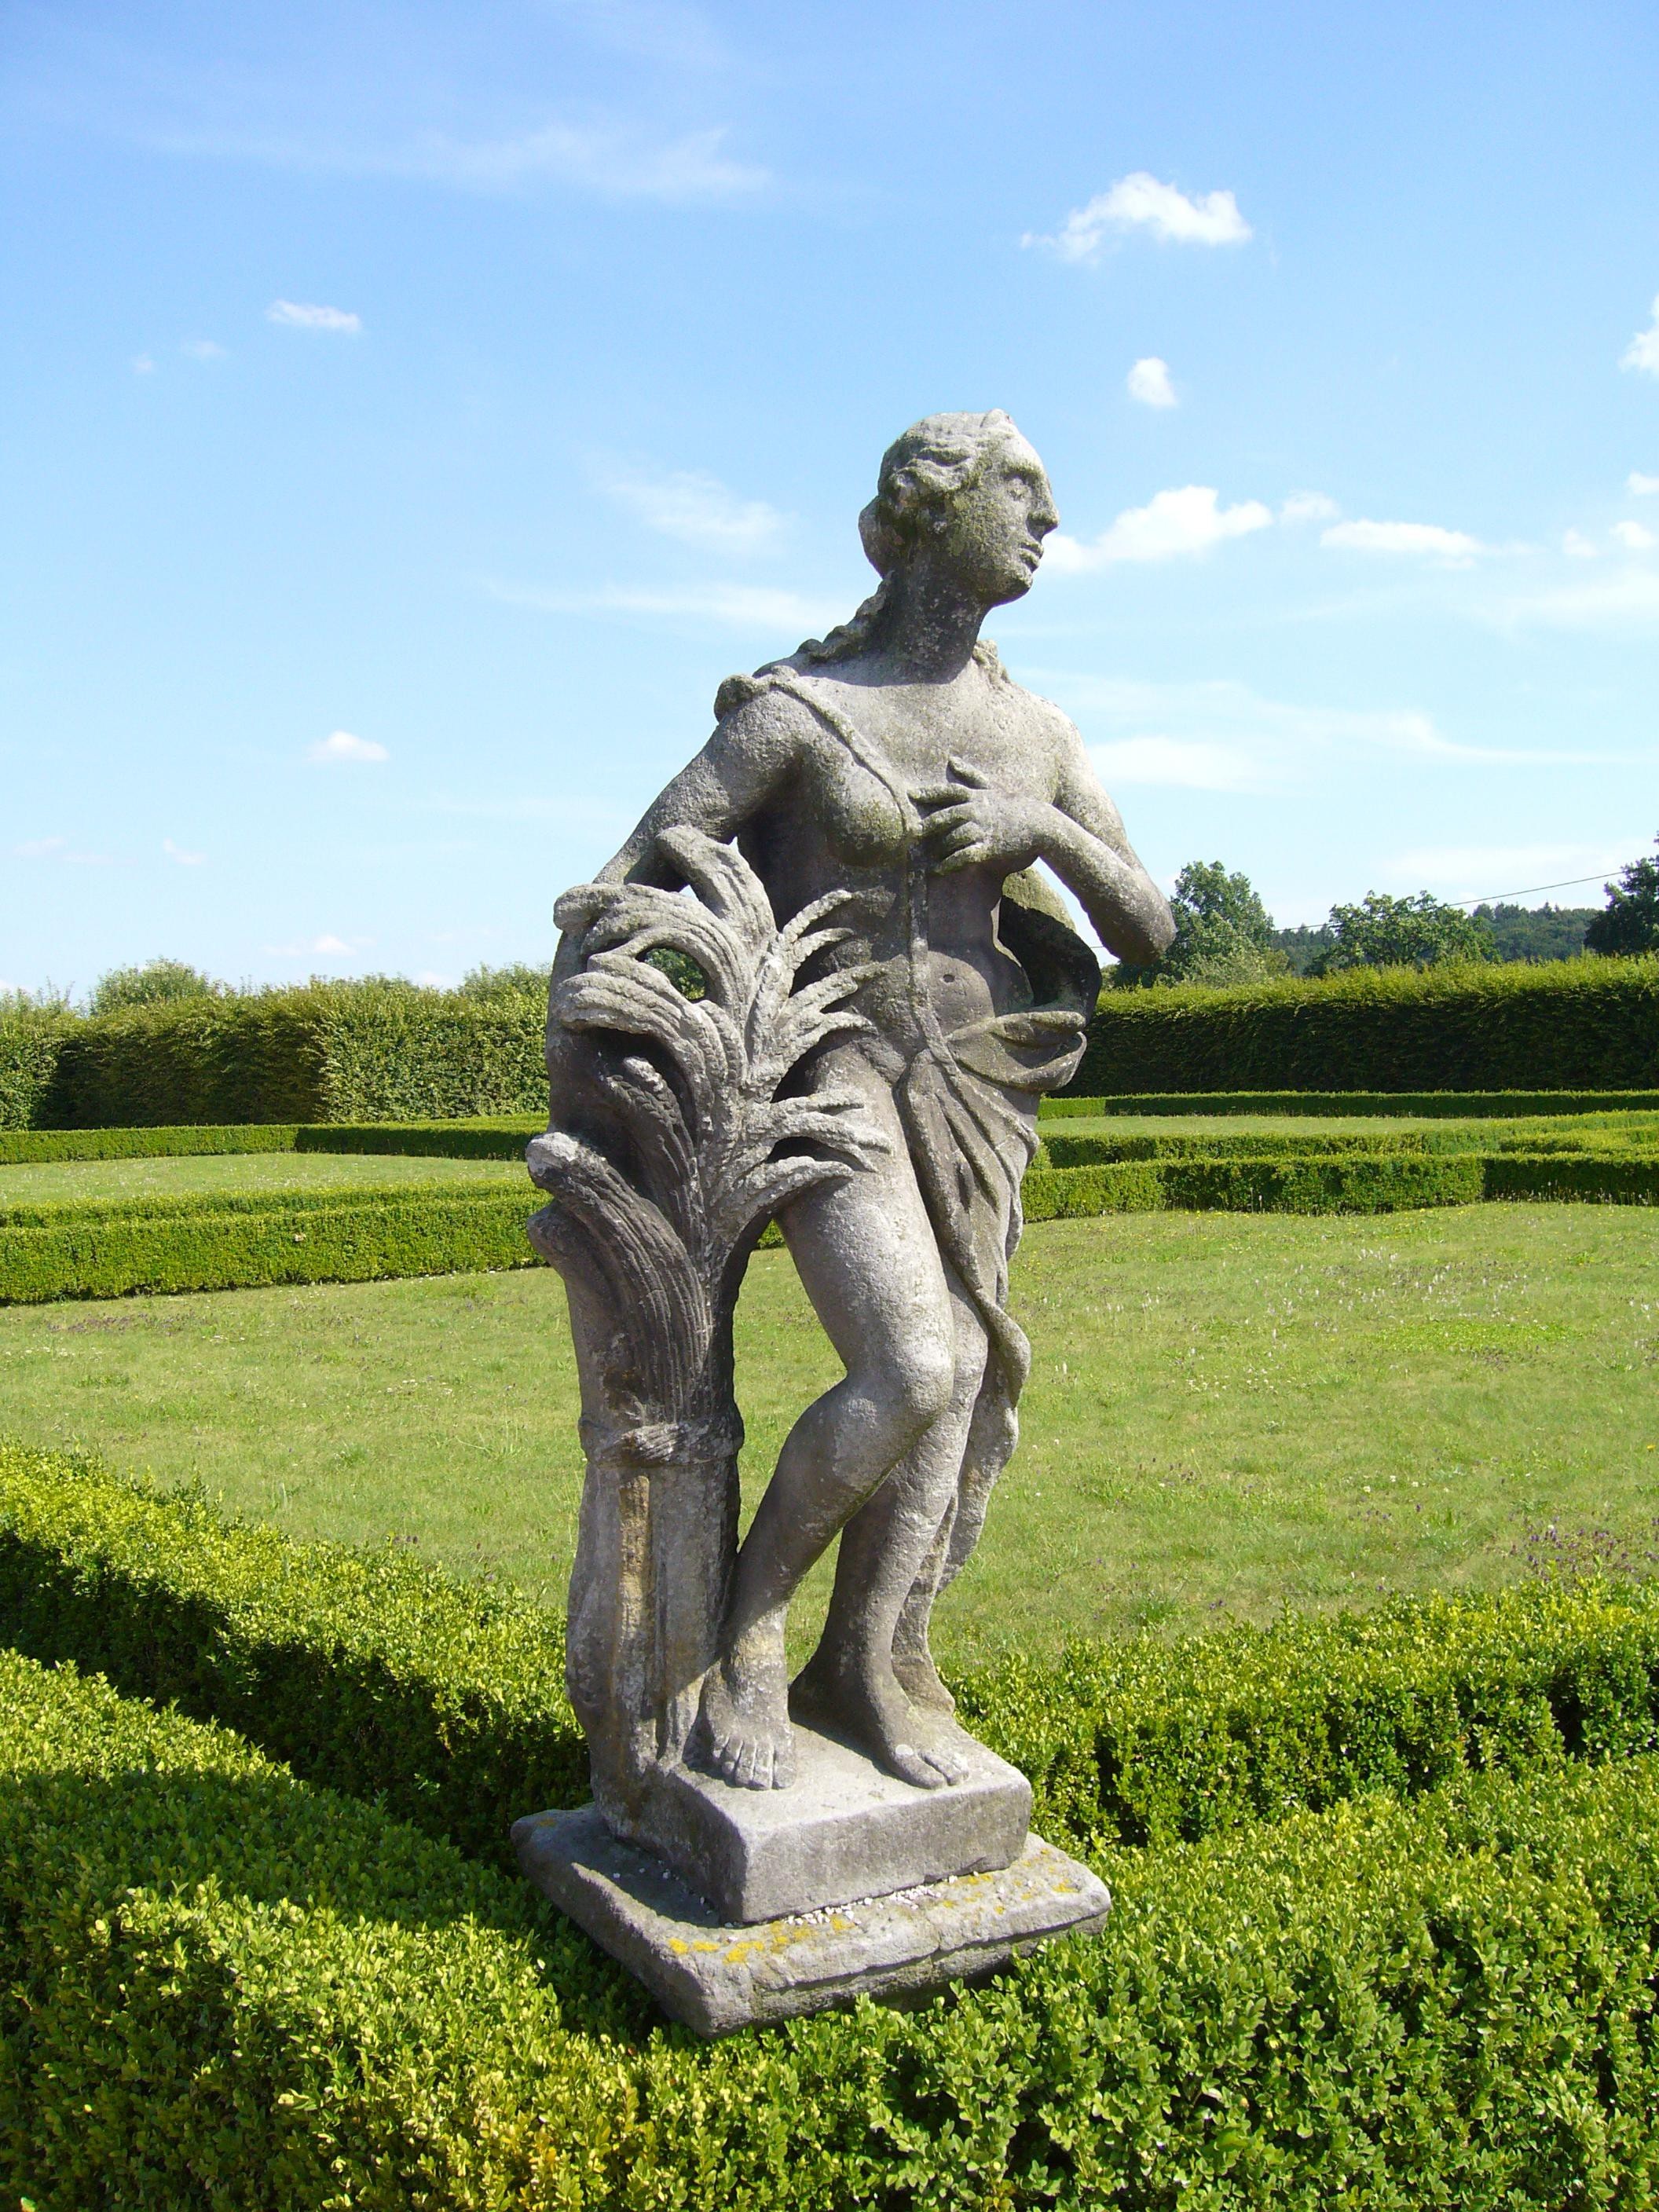
grass, woman, stone, monument, statue, romance, sculpture, memorial, art, beauty, goddess